Dumplin' (film)

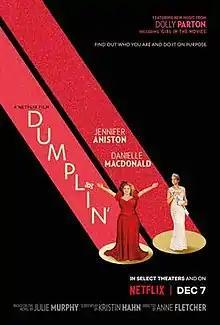
Film poster

Dumplin' is a 2018 American coming-of-age comedy drama film directed by Anne Fletcher and written by Kristin Hahn. It is based on the 2015 novel by Julie Murphy. The film stars Danielle Macdonald as Willowdean "Dumplin'" Dickson, Jennifer Aniston as her mother, Rosie Dickson, and Odeya Rush as her best friend, Ellen Driver.